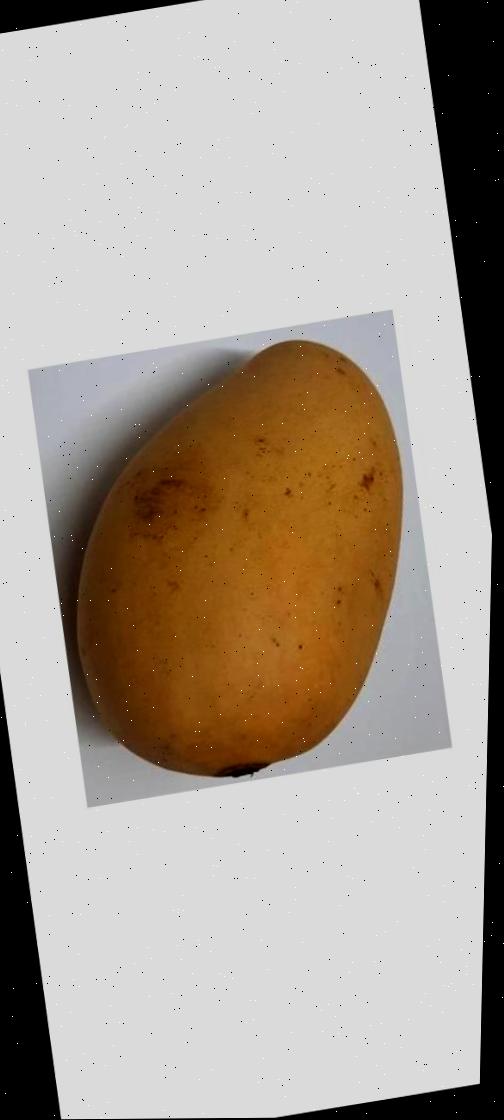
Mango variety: Katimon